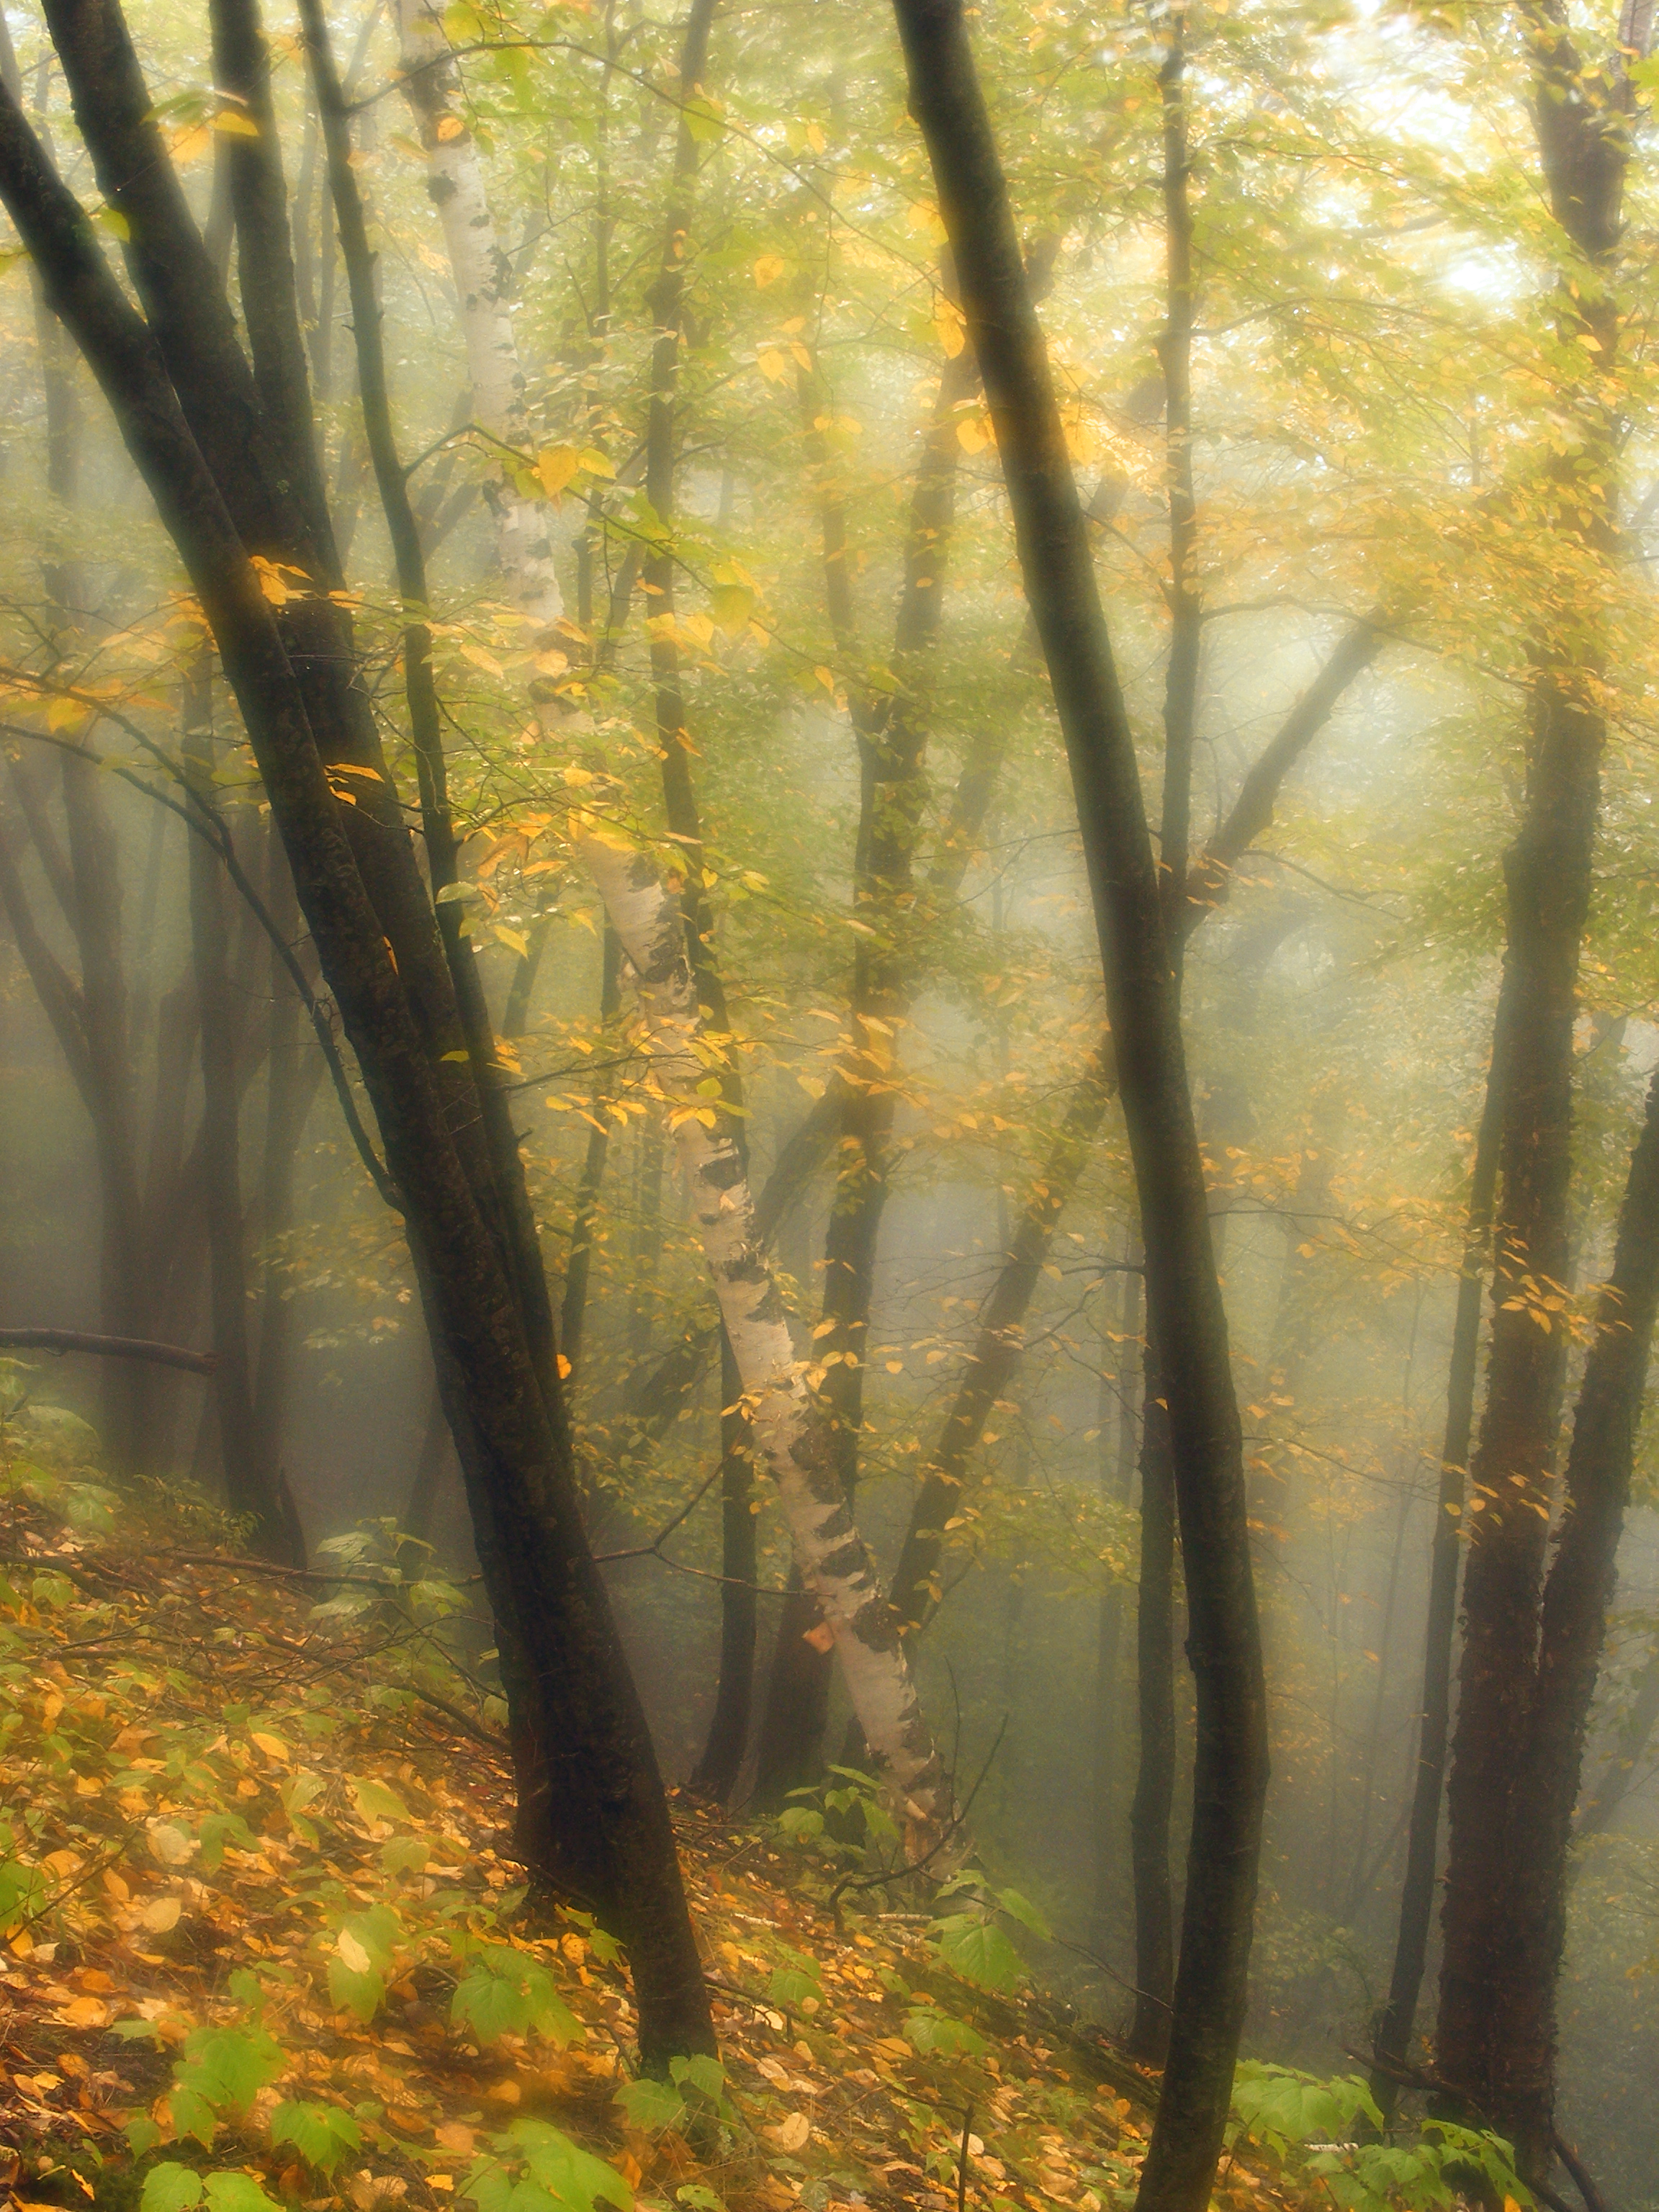
tree, nature, forest, branch, plant, fog, mist, hiking, meadow, sunlight, morning, leaf, foliage, green, autumn, season, trees, creativecommons, monroecounty, poconos, deciduous, lowlight, pennsylvania, camelbackmountain, bigpoconostatepark, northtrail, woodland, habitat, ecosystem, natural environment, atmospheric phenomenon, woody plant